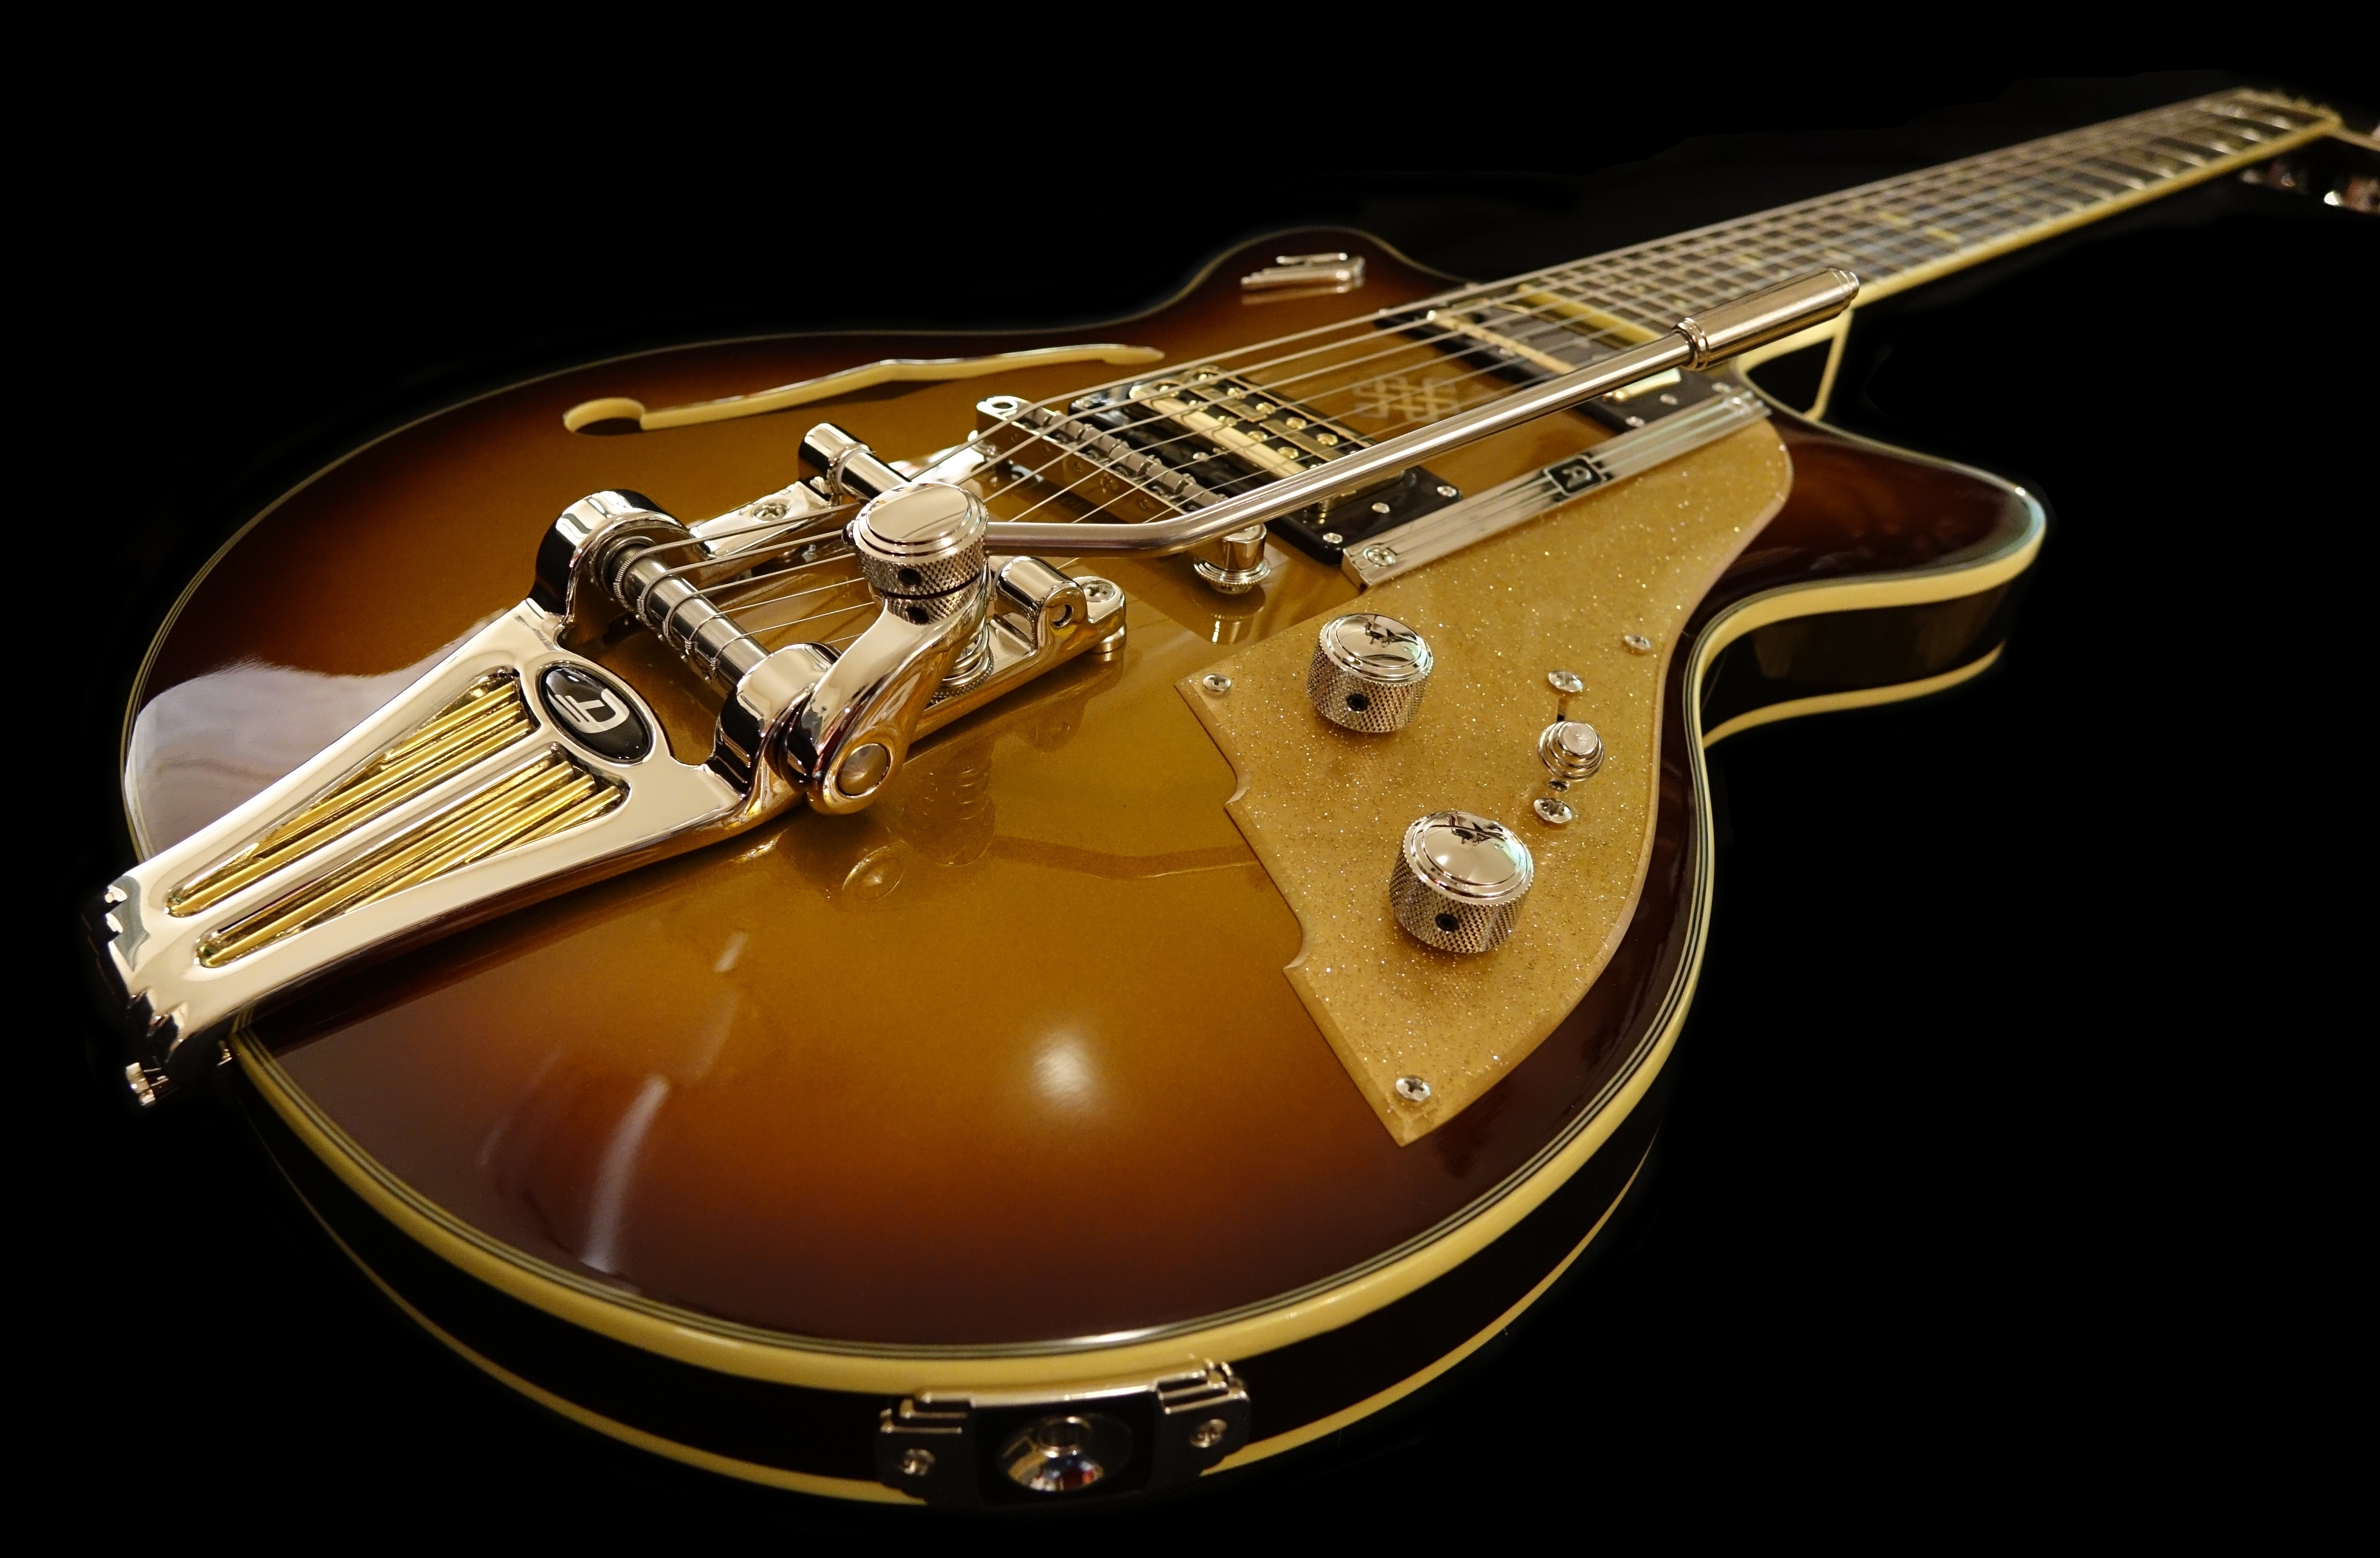
music, guitar, acoustic guitar, instrument, electric guitar, musical instrument, violin, bass guitar, e guitar, rock music, string instrument, bowed string instrument, plucked string instruments, slide guitar, acoustic electric guitar